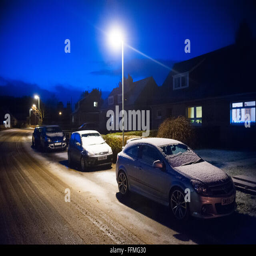
cars parked on a snowy road at night in a city